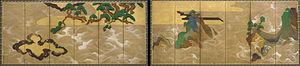
L'école Rinpa, parfois transcrit « Rimpa », est une des écoles historiques majeures de la peinture japonaise décorative. Mais ça n'est pas une « école » suivant la tradition japonaise, avec un maître et des apprentis, ses futurs héritiers. Le nom Rinpa vient du nom d'un artiste du milieu de l'époque d'Edo, Ogata Kōrin, auquel on a emprunté le caractère « rin », accolé au caractère « pa » : « faction », « école », mais qui englobe des artistes du début du XVIIᵉ au XXᵉ siècle qui ont fait le choix de s'approprier des éléments du style introduit par les premiers ou leurs successeurs.